Omani Royal Guard Military Band

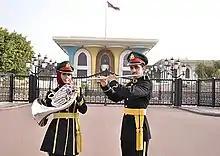
A male and female member of the RGO Band

The Headquarters Administration Company is the main support band, which provides logistical, instructional, and administrative assistance to the band.